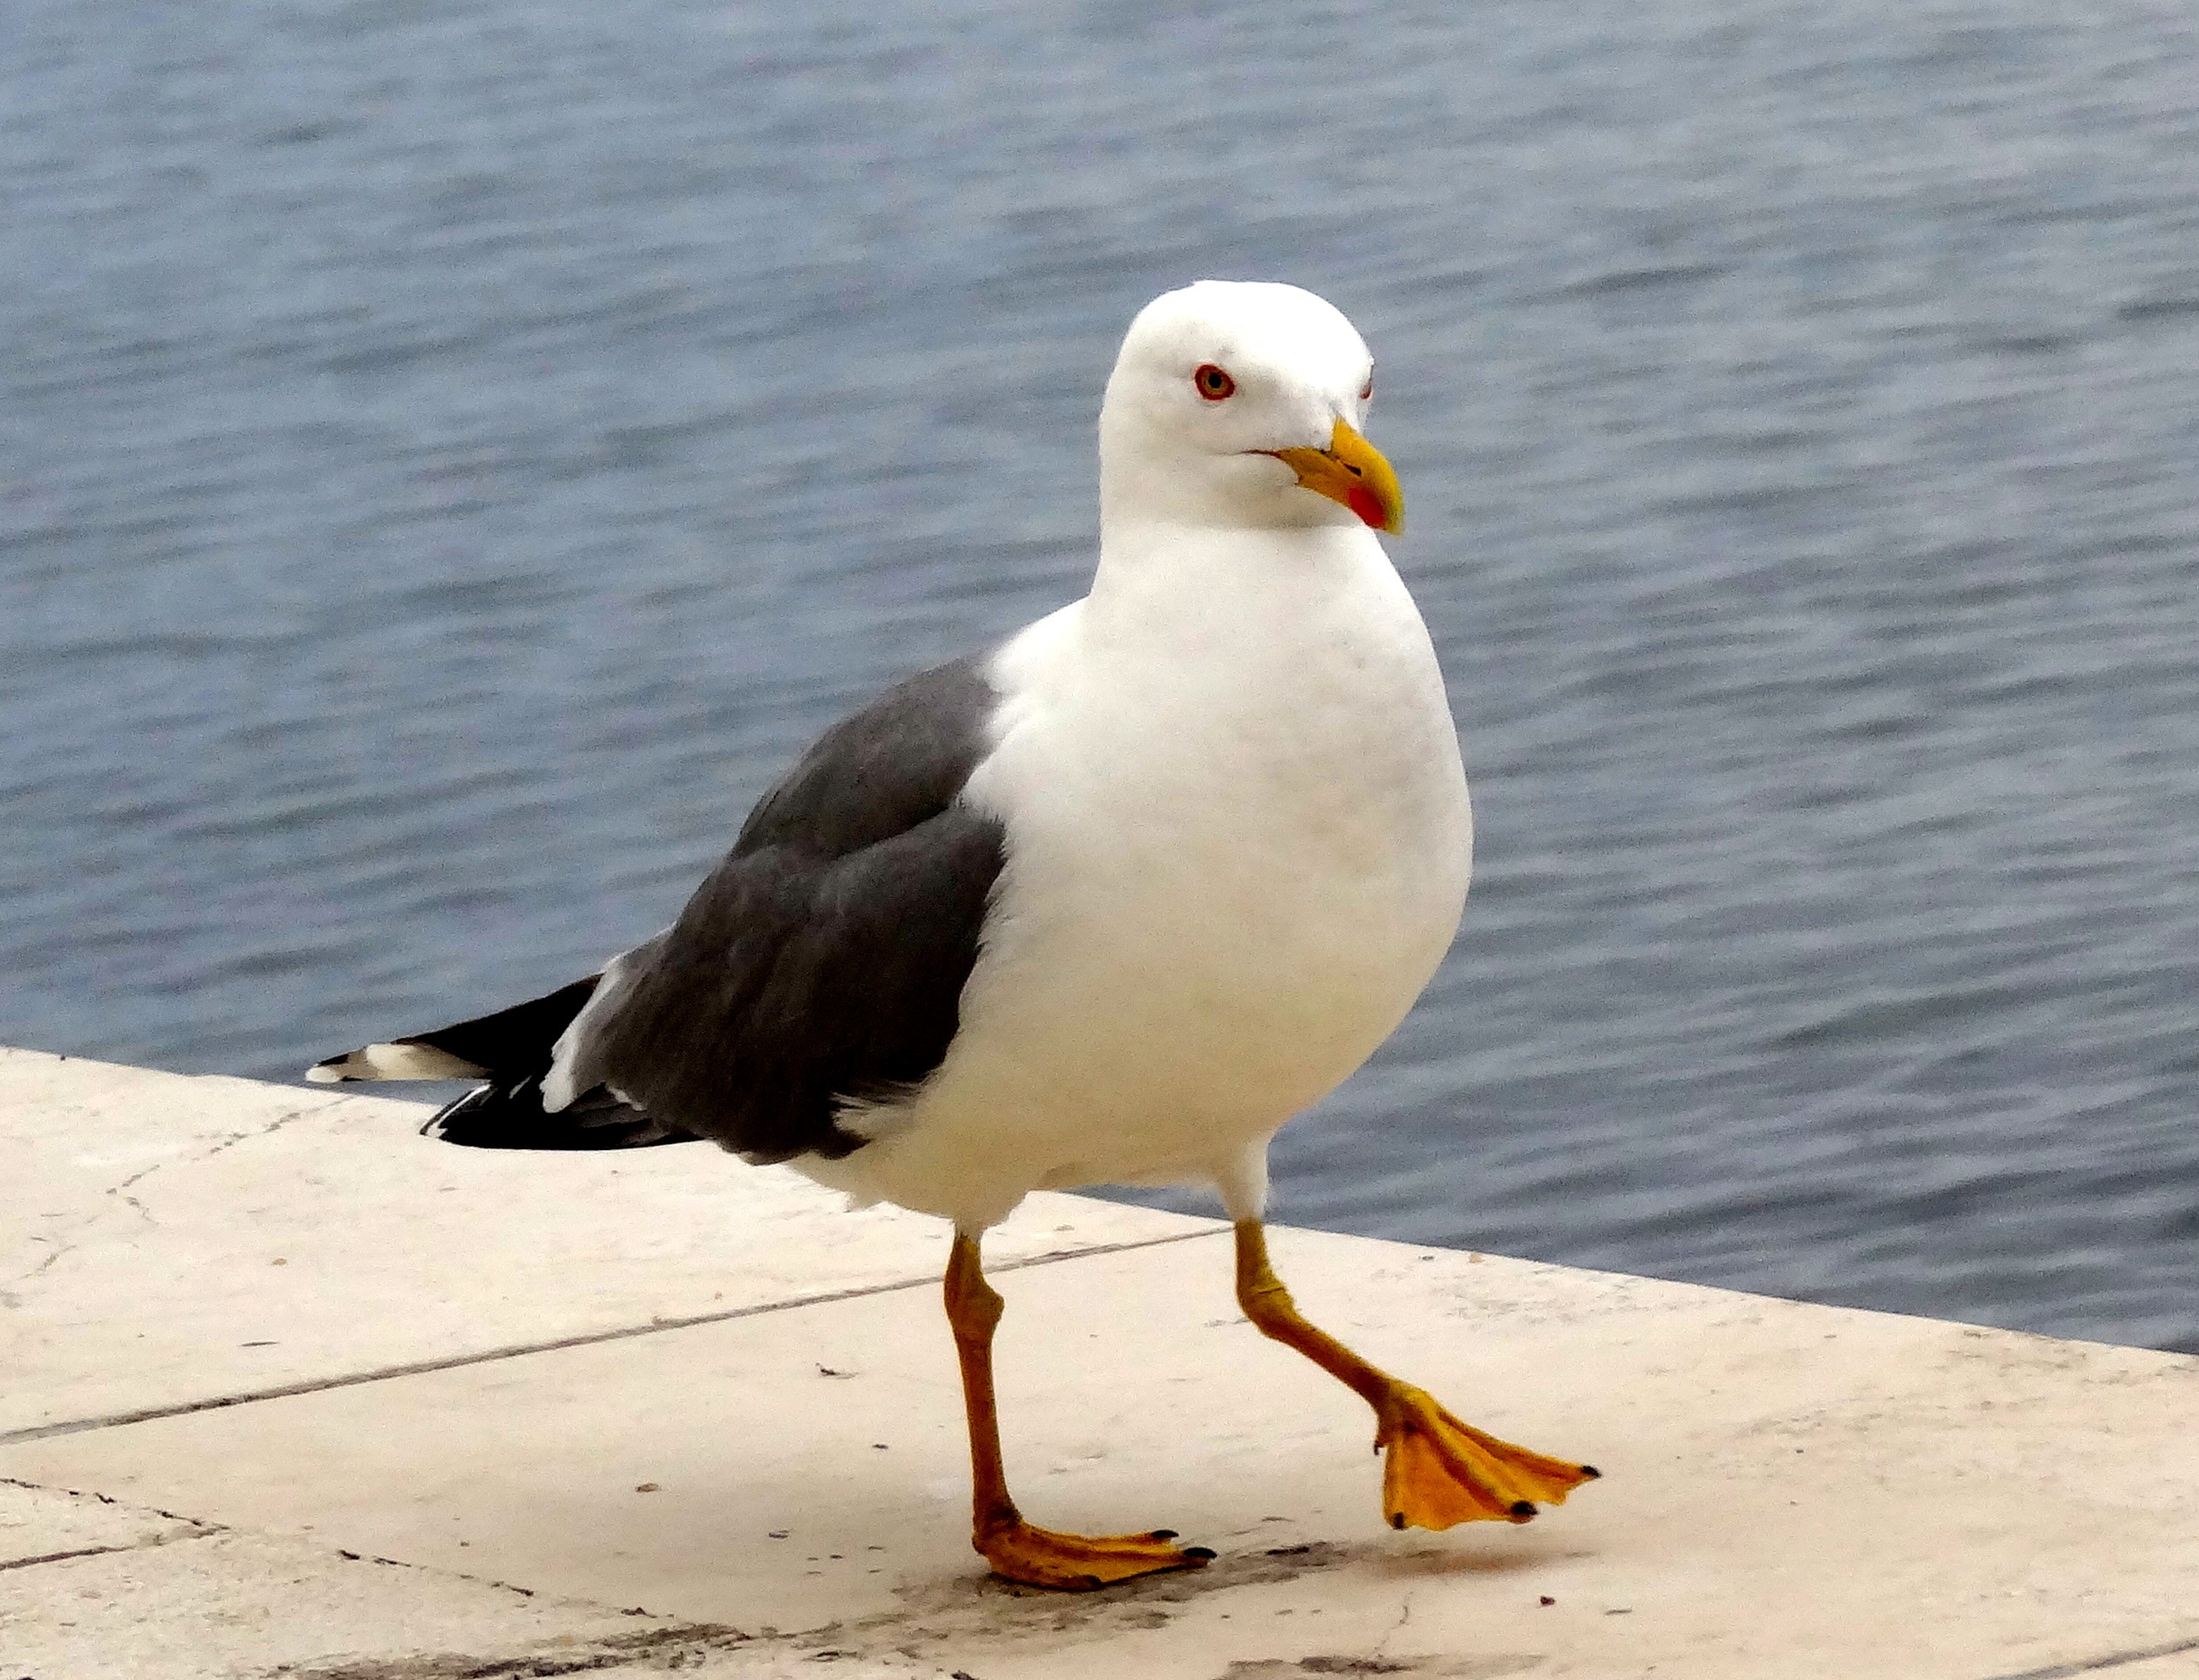
beach, sea, nature, bird, seabird, part, seagull, summer, gull, beak, calm, fauna, puffin, birds, vertebrate, charadriiformes, european herring gull, great black backed gull